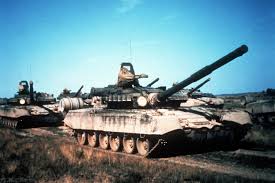
Label: Tank